Al-Ikhlas

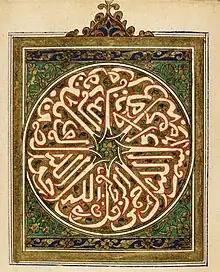
Al-Ikhlas in Maghribi script, 18th Century.

The first three verses of Al-Ikhlas are known from a coin issued by Abd al-Malik ibn Marwan in 697 AD. It is also at the beginning of the major inscription on the Dome of the Rock, which dates to 691. Some of the early inscriptions of the surah contain a variant of the first verse, where the "qul huwa" of the first verse is missing (a variant also documented in the Islamic tradition). It is typically not found in early manuscripts because it is located towards the end of the Quran, and therefore, is in a location of a manuscript sensitive to damage, although it is present in the manuscript Sarayı Medina 1a.